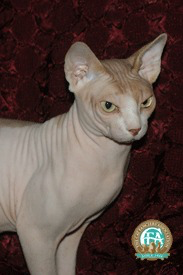
Animal: cat
Breed: Sphynx